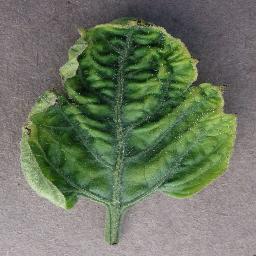
Label: Tomato___Tomato_Yellow_Leaf_Curl_Virus